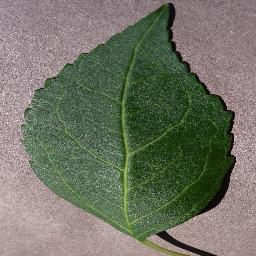
Label: Cherry___healthy